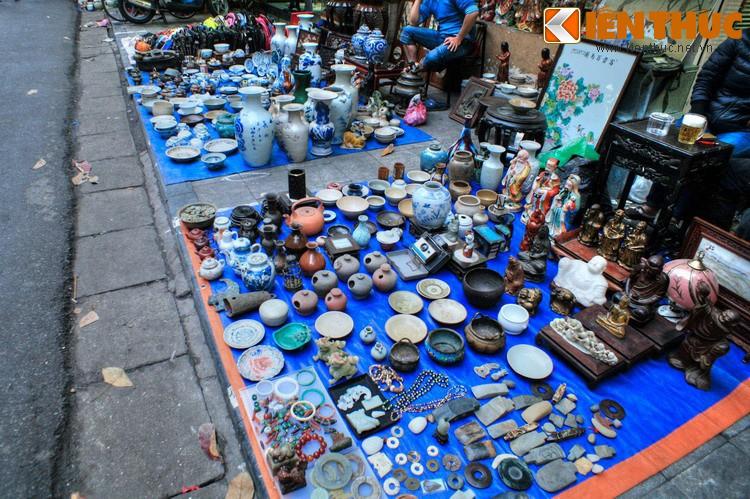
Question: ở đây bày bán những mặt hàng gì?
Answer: bày bán các loại bình gốm và các vật dụng trang trí